Margaret Pender

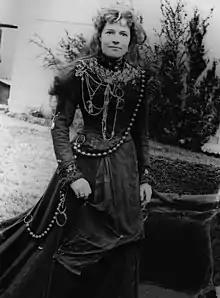

Margaret Pender (1848 – 17 March 1920) was a Belfast-based Irish writer whose fiction and poetry appeared regularly in the nationalist press.